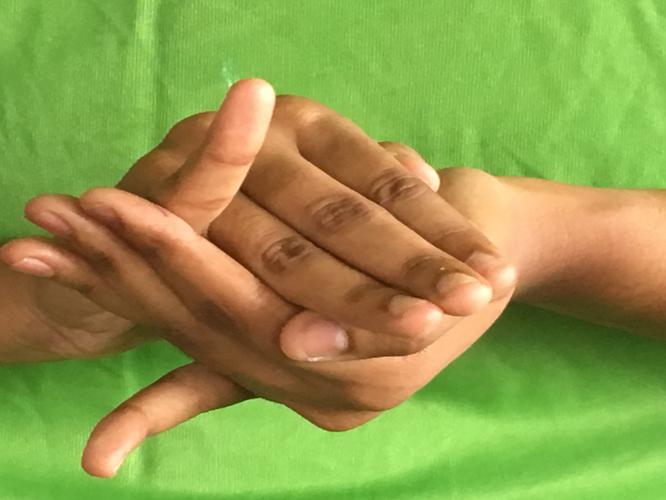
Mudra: Kurma
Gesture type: double_hand